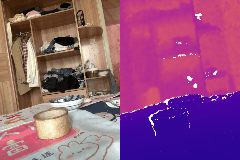
Label: bowl